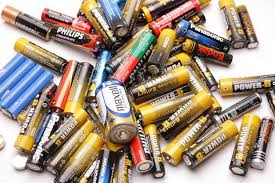
Waste category: battery